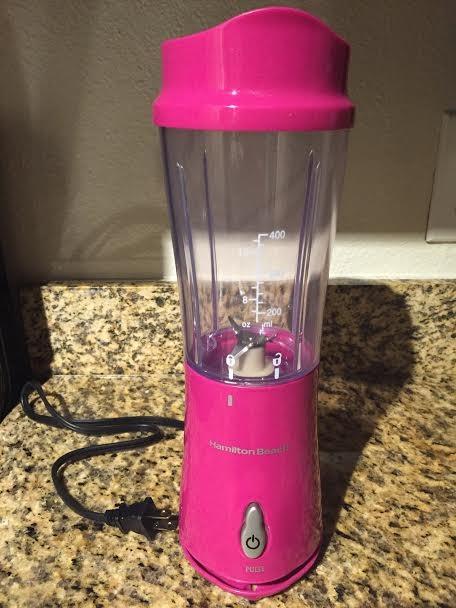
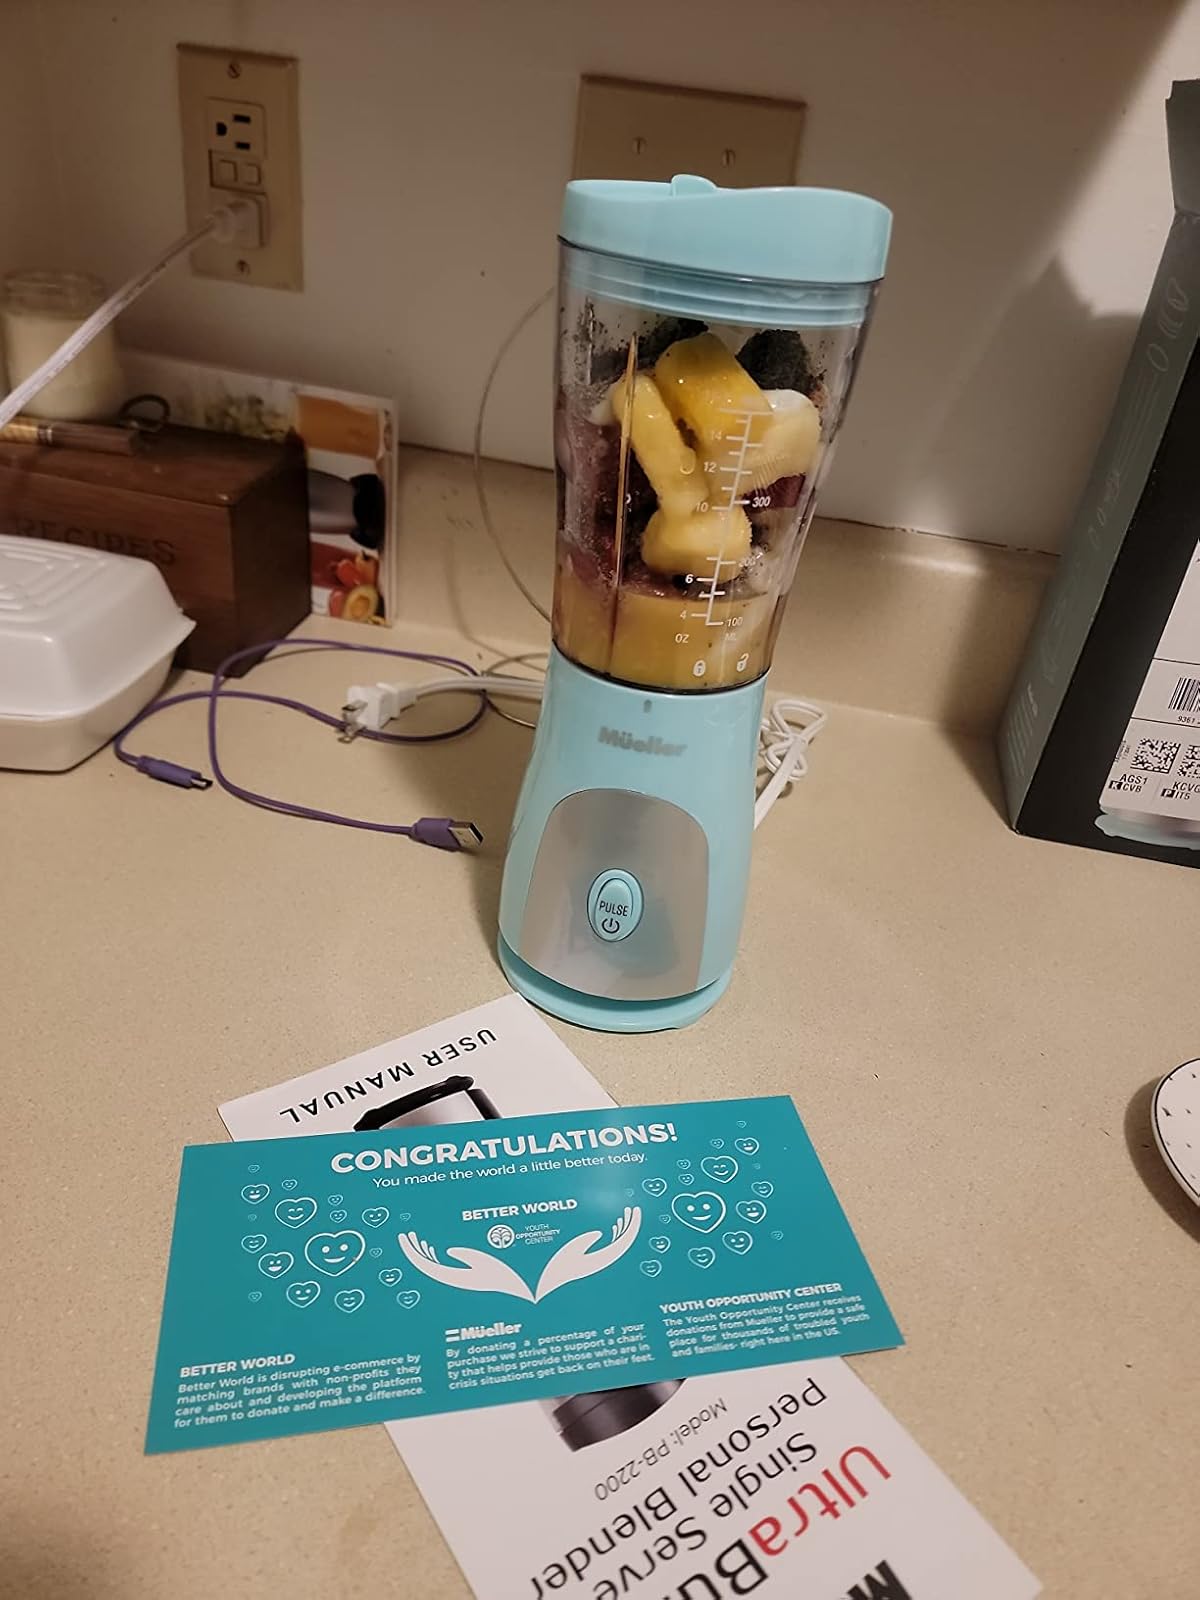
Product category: items_blender
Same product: no